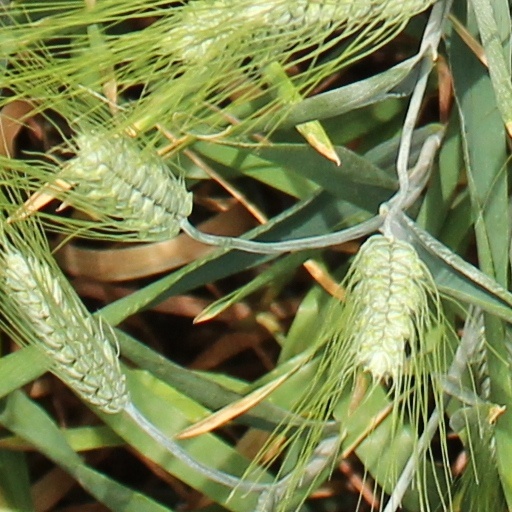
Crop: wheat